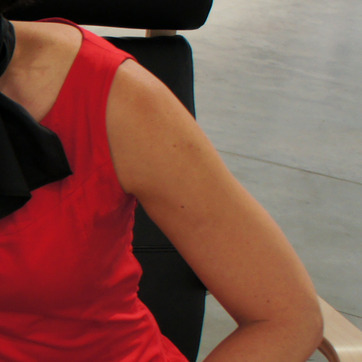
Material: skin